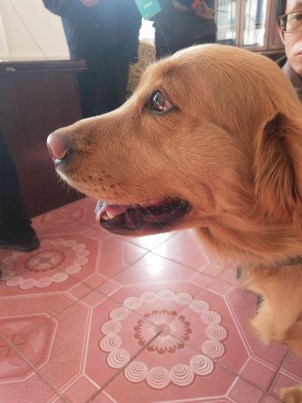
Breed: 5355-n000126-golden_retriever